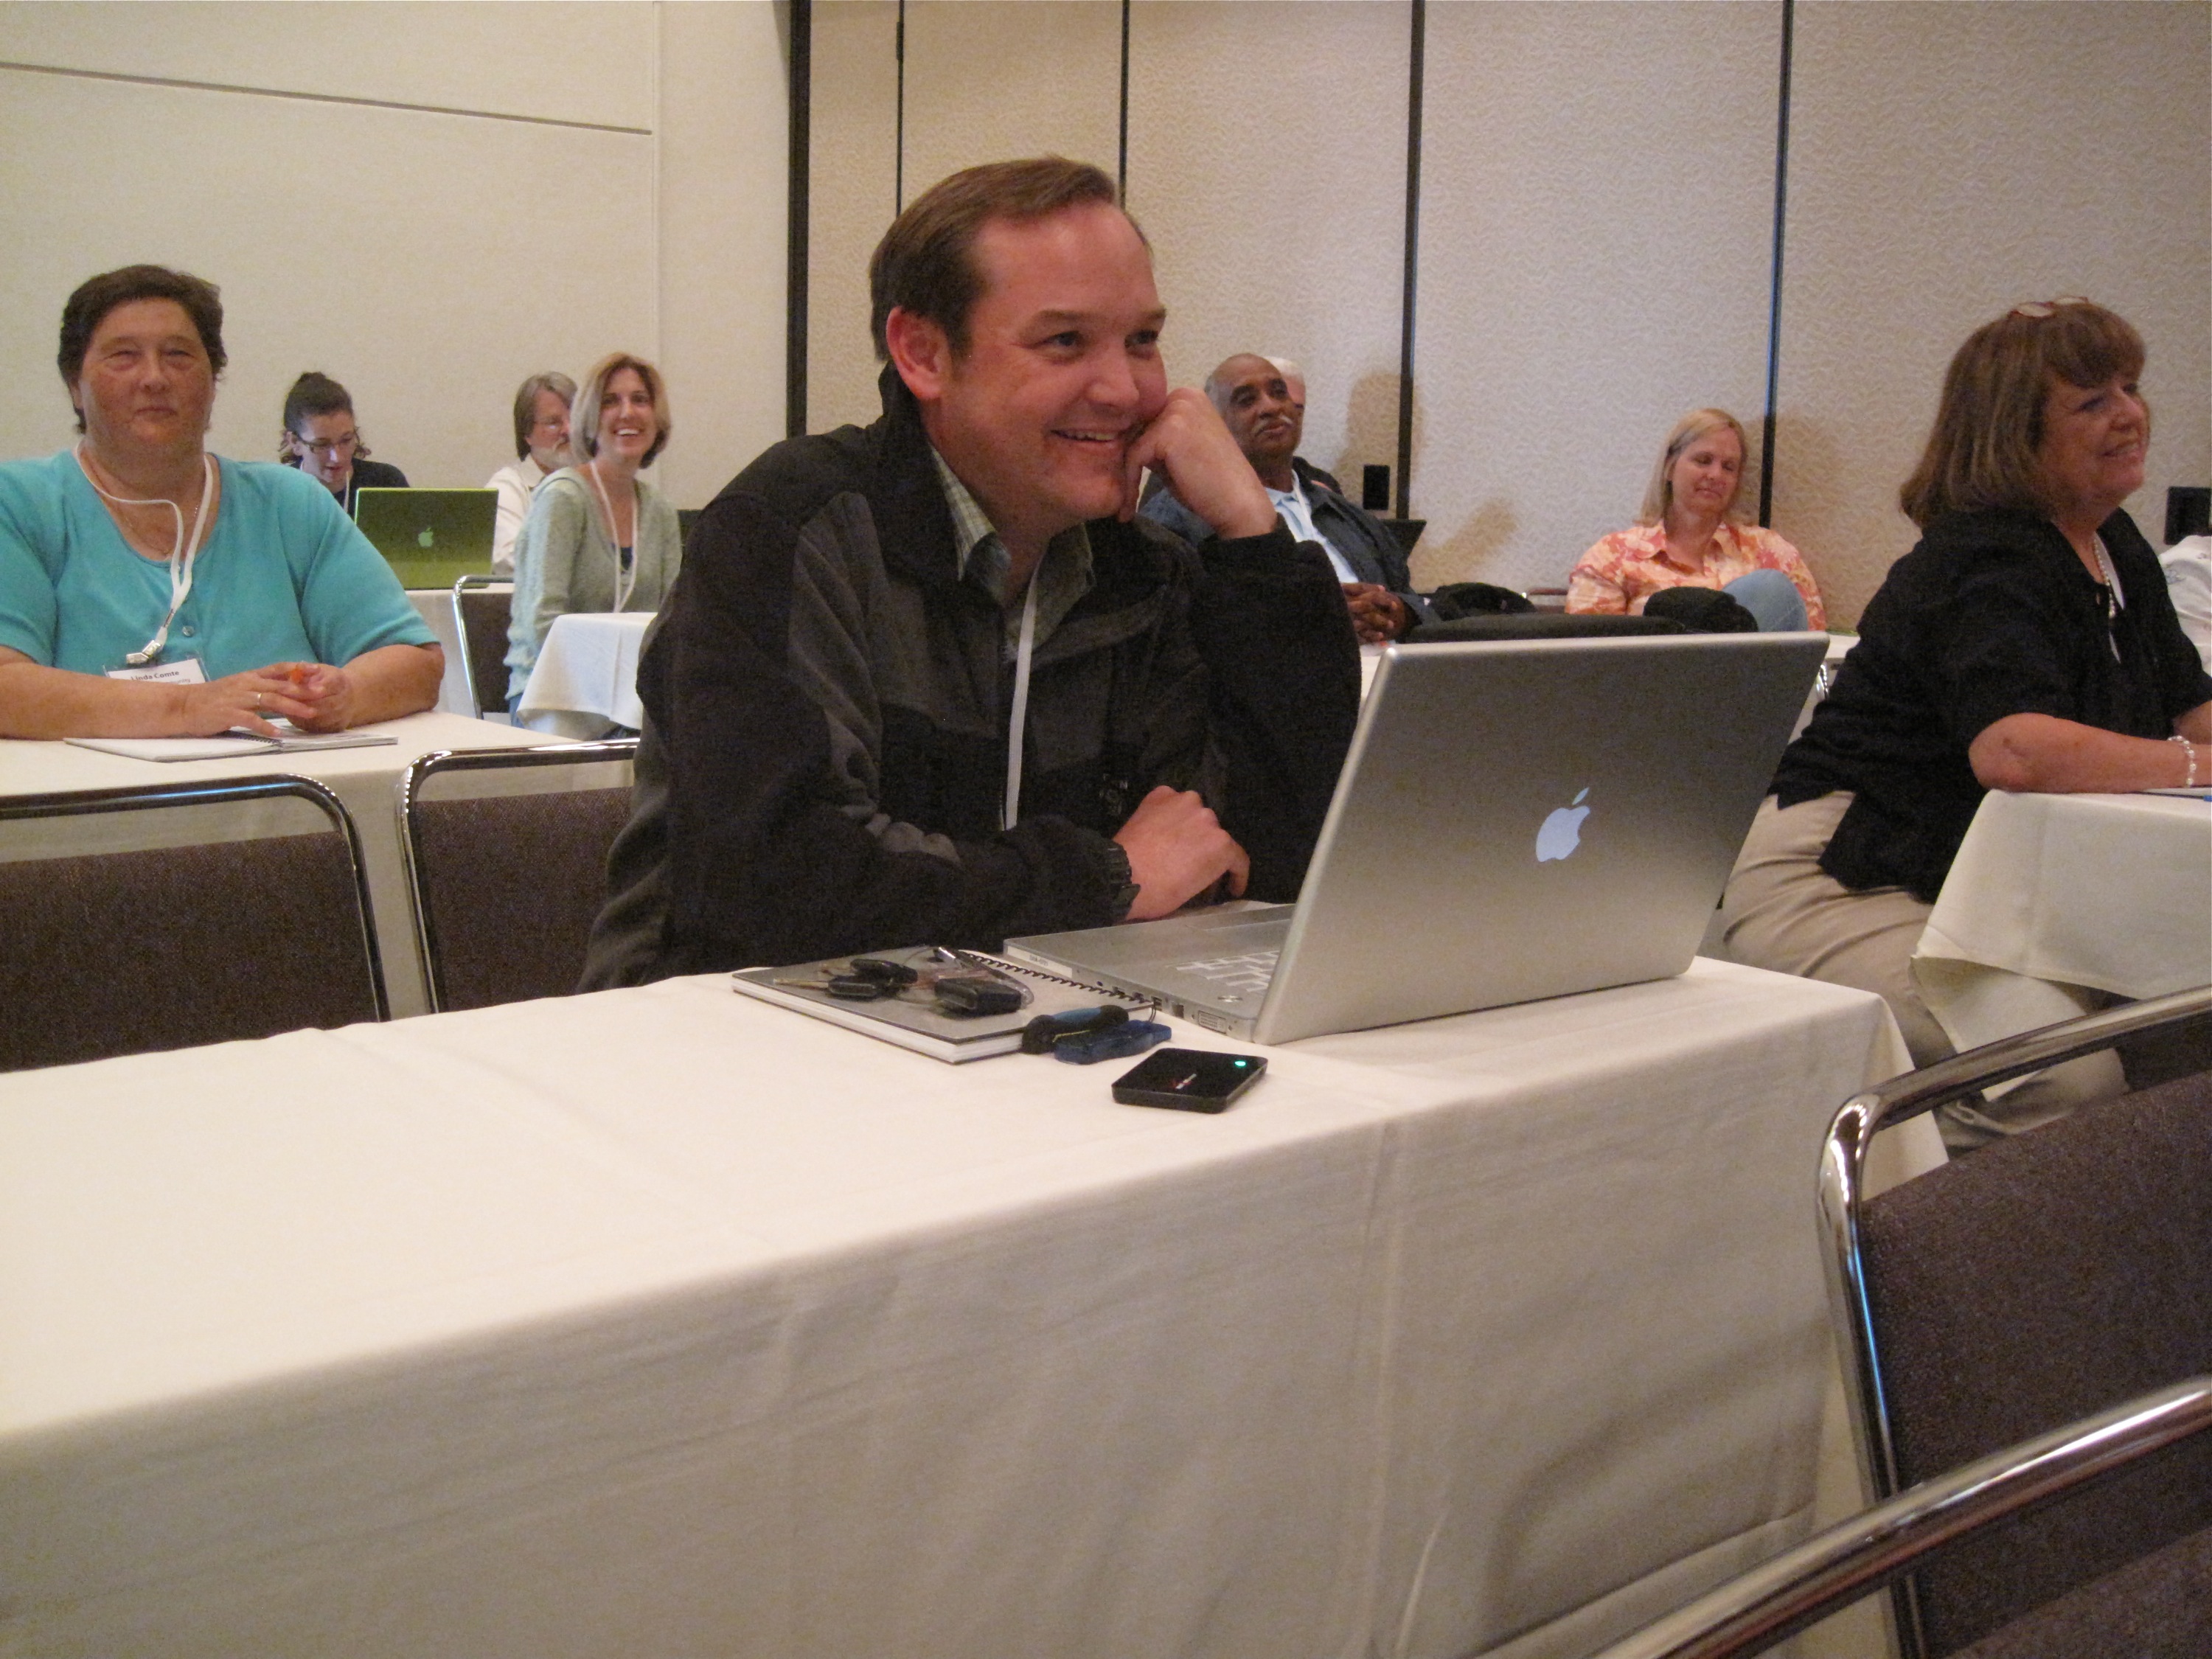
meeting, monterey, nmc2009, seminar, academic conference